Casa Central de la Universidad de Chile

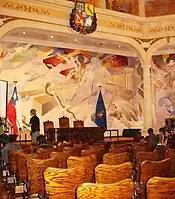
Salón de Honor.

In 1912, the Faculty of Law and Political Science (now just the Faculty of Law) needed more room. To meet this need, it was proposed to add a third floor to the building, but the project was withdrawn, and it was decided in 1927 to accommodate the University of Chile Law School in the east wing of the Casa Central. In 1938, it was relocated to its current location on Pio Nono street.